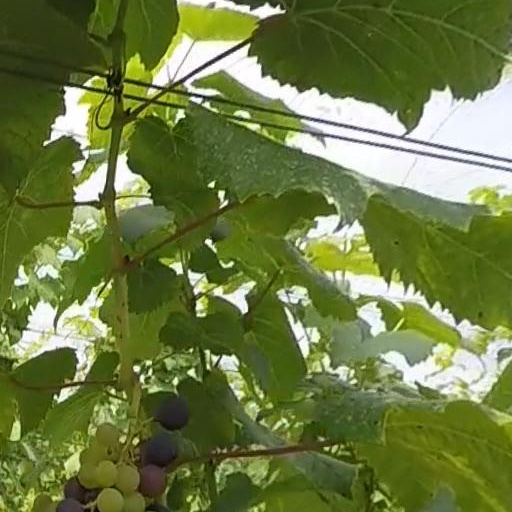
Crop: grape